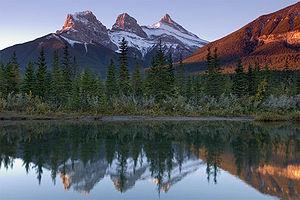
Les Three Sisters sont un trio de sommets montagneux situés proche de la ville albertaine de Canmore au Canada. Ces montagnes sont connues individuellement comme Big Sister, Middle Sister et Little Sister.